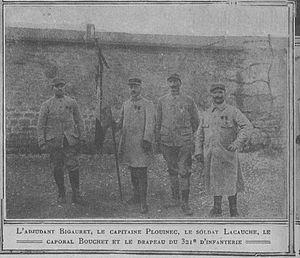
Bigauret, Plouinec, Bouchet et Lacauche du 321e RI après les combats autour de Verdun.
Le 321ᵉ régiment d'infanterie est un régiment d'infanterie de l'Armée de terre française constitué en 1914 avec les bataillons de réserve du 121ᵉ régiment d'infanterie.